Windows Update

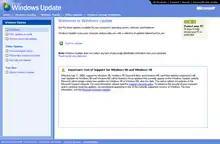
The Windows Update web app, version 4, in Windows Me

Windows Update was introduced as a web app with the launch of Windows 98 and offered additional desktop themes, games, device driver updates, and optional components such as NetMeeting. Windows 95 and Windows NT 4.0 were retroactively given the ability to access the Windows Update website and download updates designed for those operating systems, starting with the release of Internet Explorer 4. The initial focus of Windows Update was free add-ons and new technologies for Windows. Security fixes for Outlook Express, Internet Explorer and other programs appeared later, as did access to beta versions of upcoming Microsoft software, e.g. Internet Explorer 5. Fixes to Windows 98 to resolve the Year 2000 problem were distributed using Windows Update in December 1998. Microsoft attributed the sales success of Windows 98 in part to Windows Update.